Naked Gun 33 1/3: The Final Insult

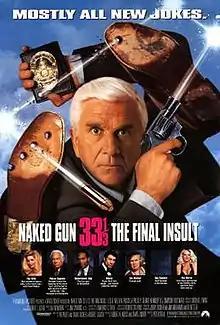
Theatrical release poster

Naked Gun : The Final Insult is a 1994 American crime comedy film directed by Peter Segal (in his directorial debut) and written by Pat Proft, David Zucker (who also directed the previous two films in the series) and Robert LoCash. The film is the third installment in the "Naked Gun" film series, which was based on the television series, "Police Squad!" It is the sequel to (1988) and "" (1991). "The Final Insult" is the first film in the series that is not directed by David Zucker, with him serving as producer and co-writer instead. " Police Squad!" co-creators Jim Abrahams and Jerry Zucker returned as executive producers.